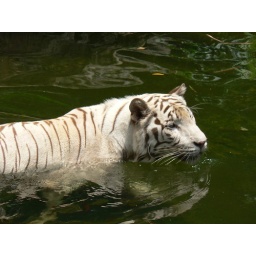
white tiger in water